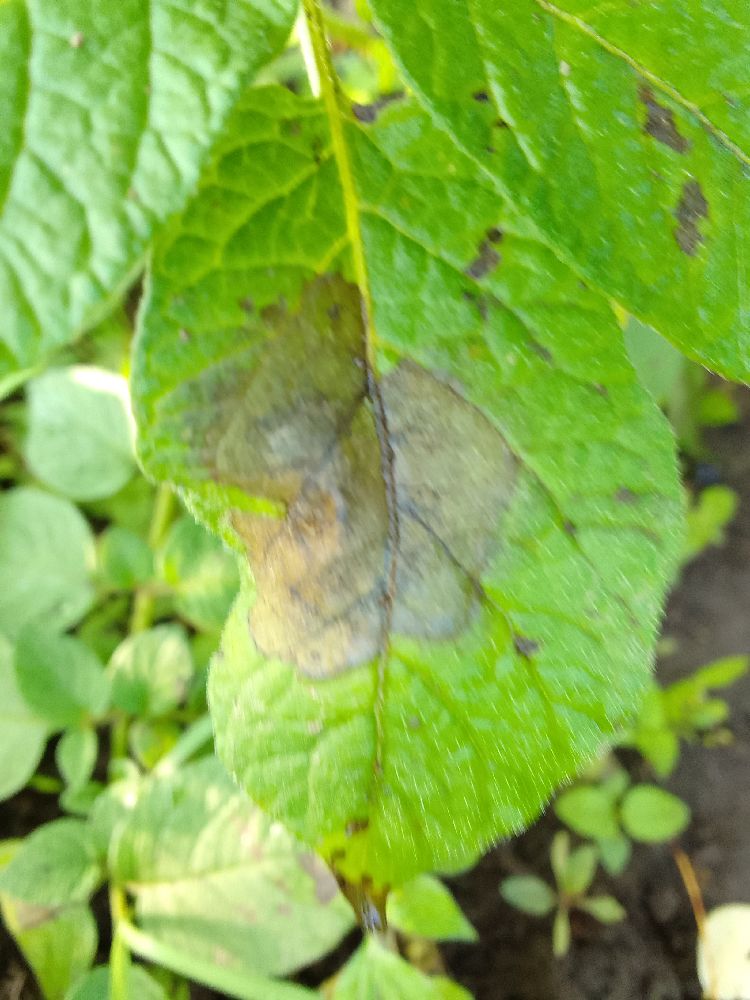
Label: Late blight